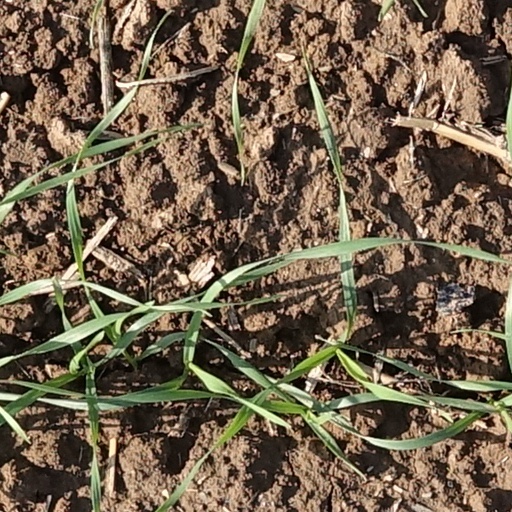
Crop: wheat